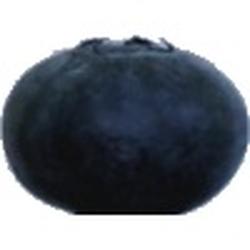
Label: Blueberry